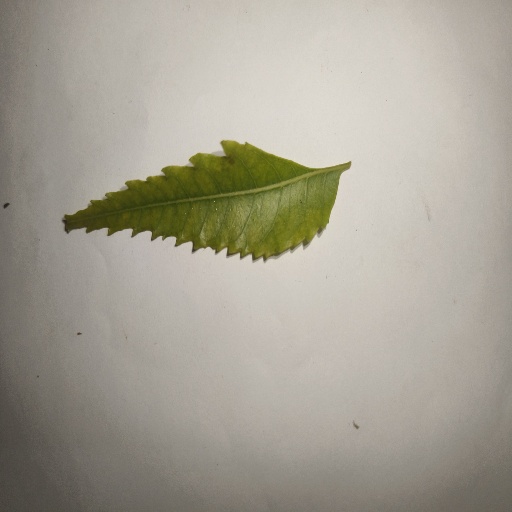
Species: Neem
Leaf condition: Yellow Leaf